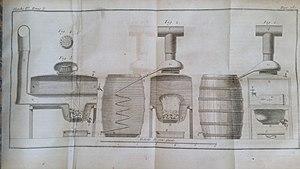
Ces plans ont été publiés par M. Baumé dans son ouvrage ""Chymie expérimentale et raisonnée"" en 1773"
Pierre-Isaac Poissonnier, né à Dijon le 5 juillet 1720 et mort à Paris le 15 septembre 1798, est un médecin français, membre de l'Académie des sciences et professeur au Collège royal.